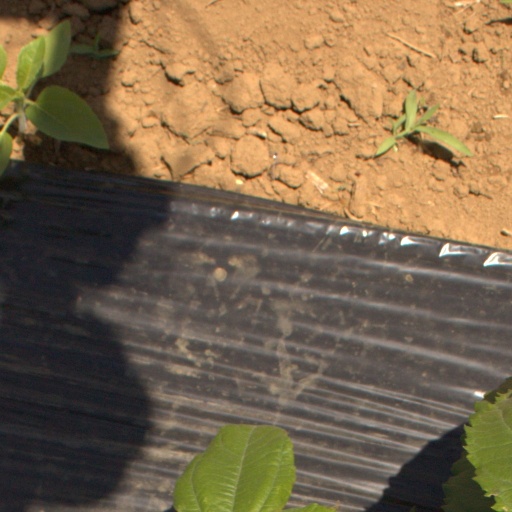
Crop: Jerusalem artichoke